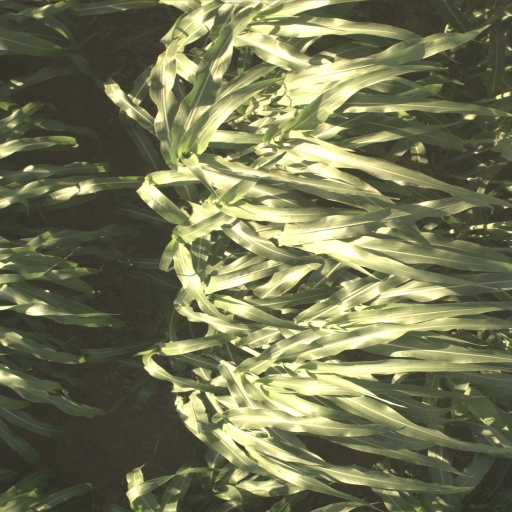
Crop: sorghum